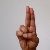
The image shows a hand gesture representing the letter 'U' in Indian Sign Language.